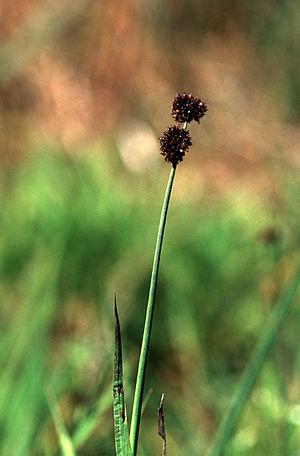
Juncus ensifolius est une espèce de plante herbacée de la famille des Juncaceae.